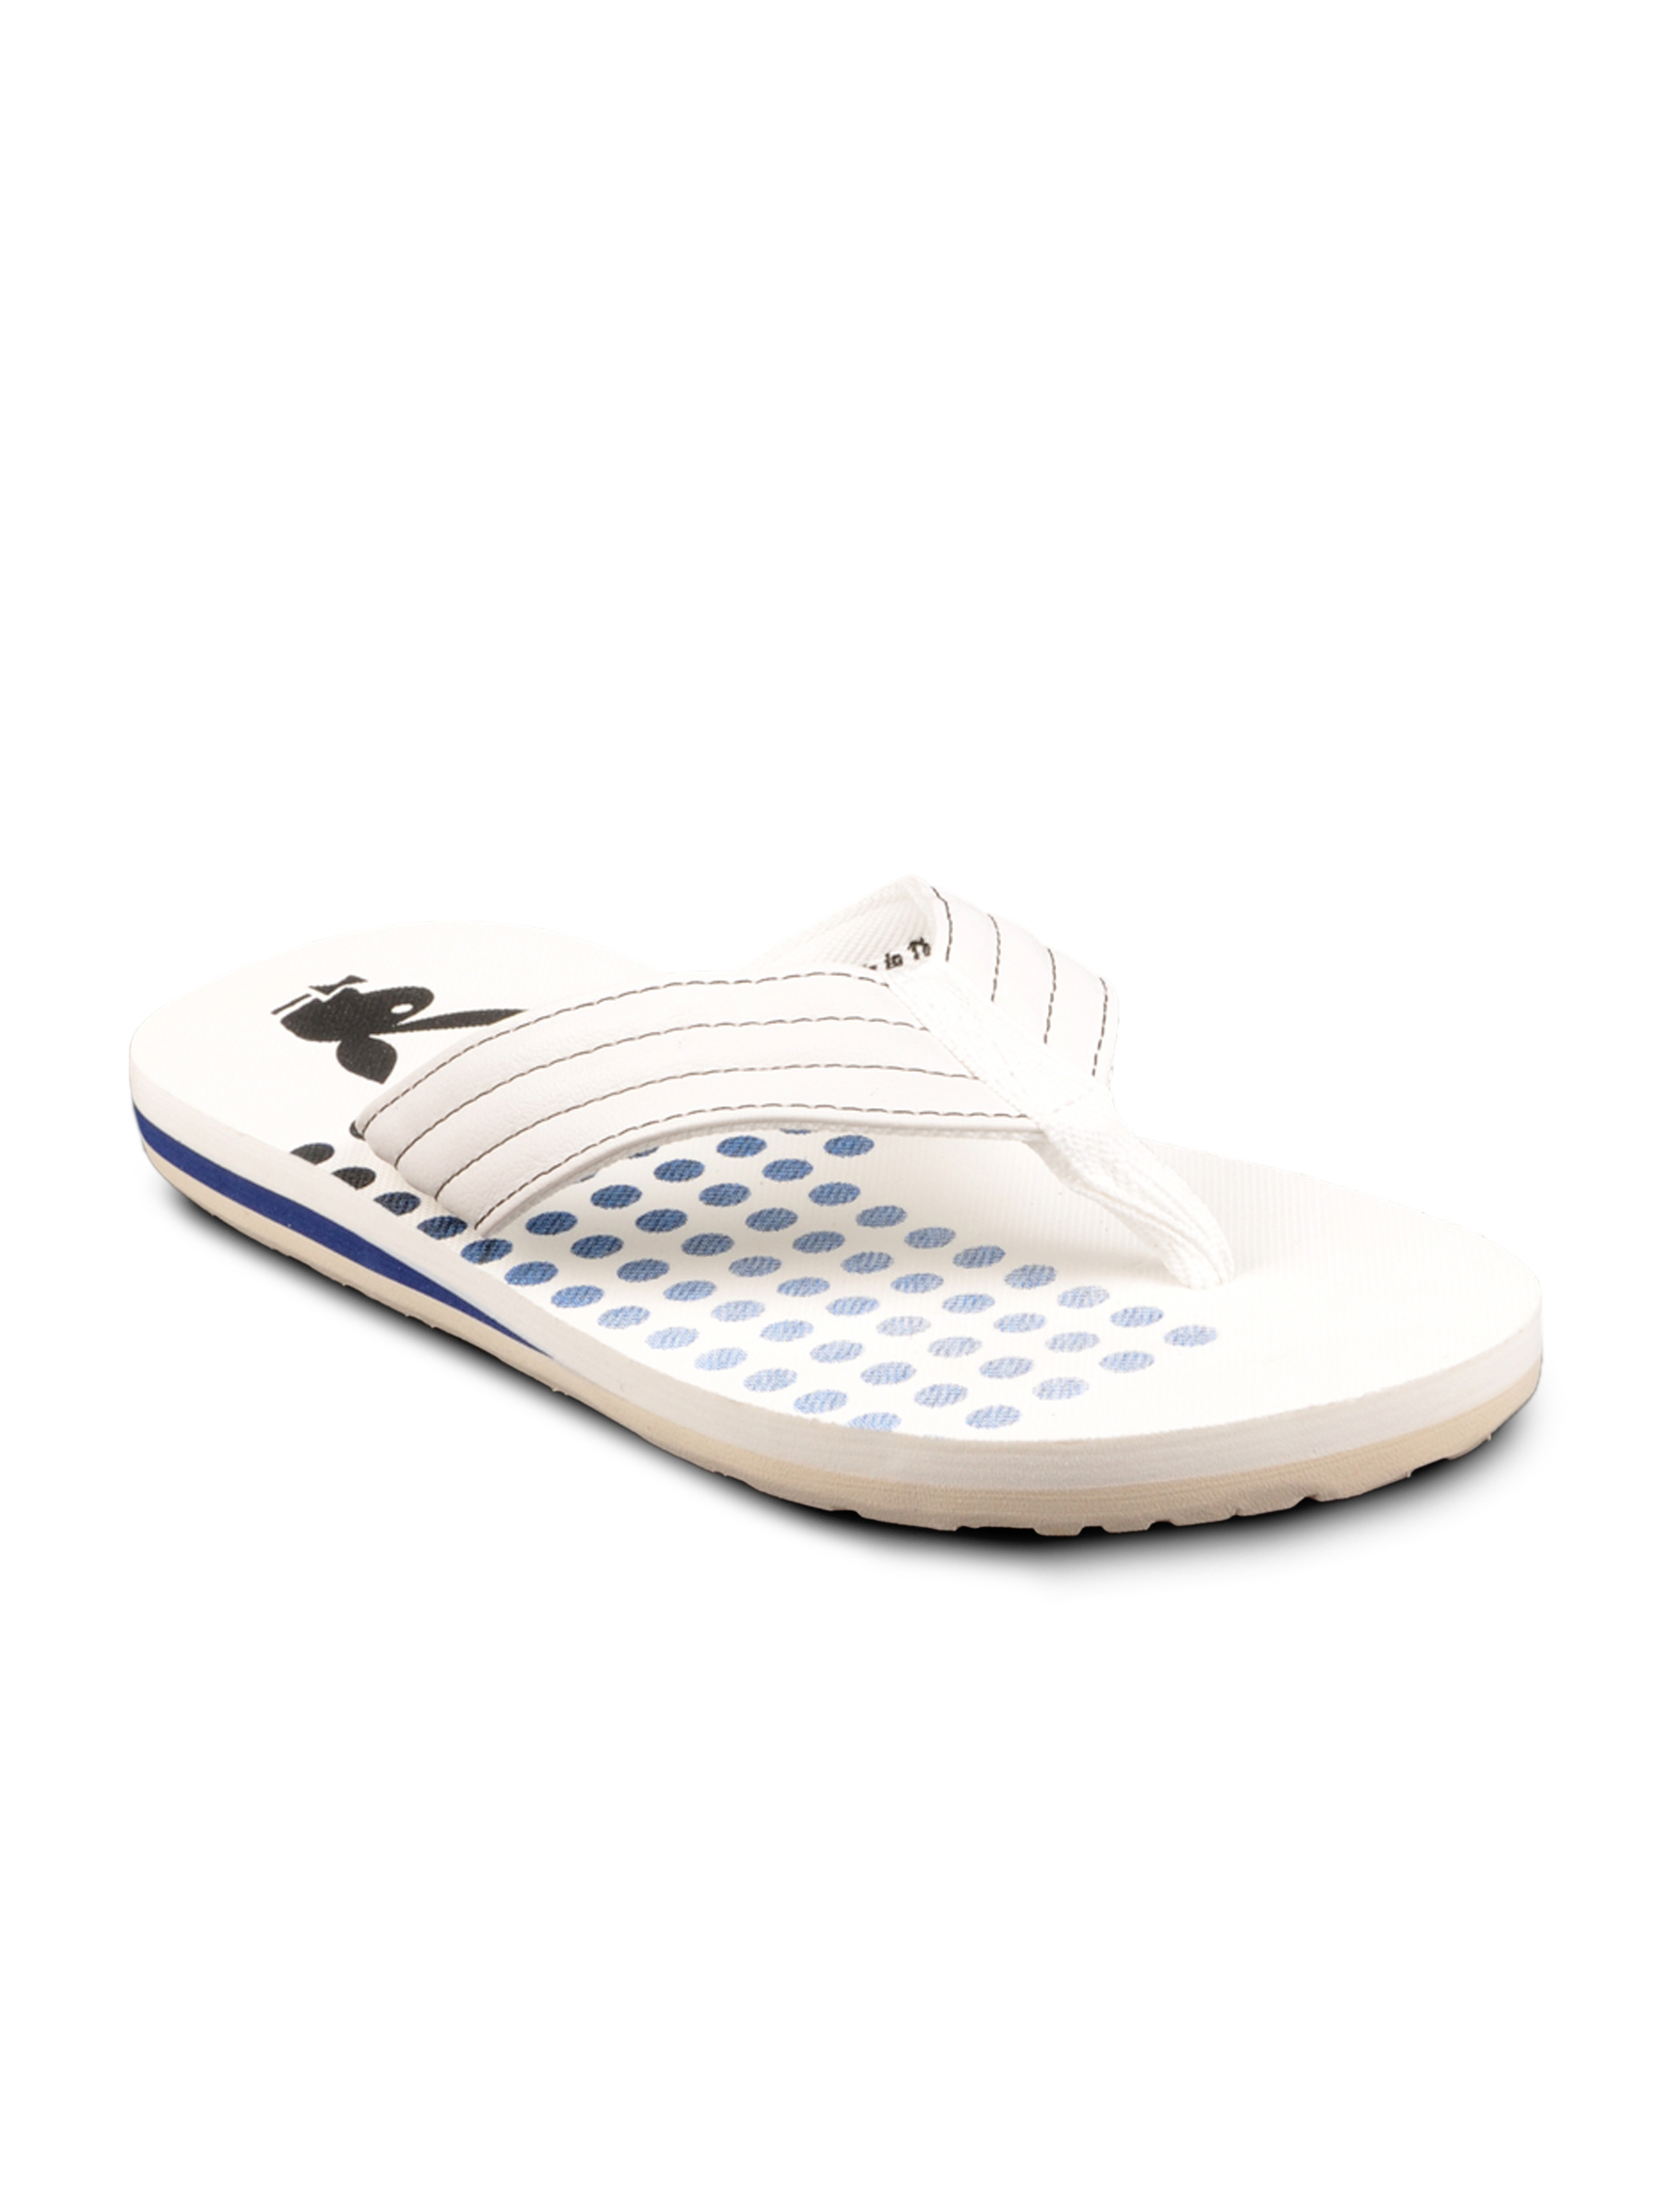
Playboy Men White Flip Flops
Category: Footwear / Flip Flops / Flip Flops
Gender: Men
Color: White
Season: Summer 2012
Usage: Casual